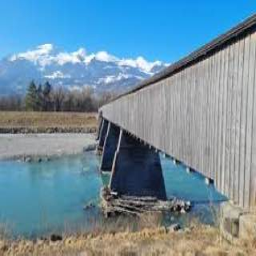
Old Rhine Bridge